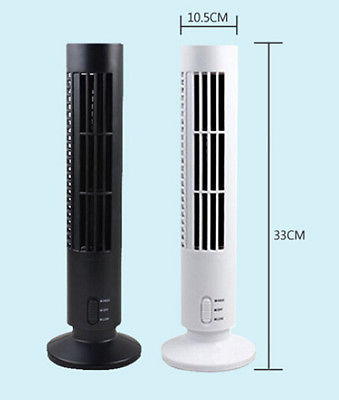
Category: fan